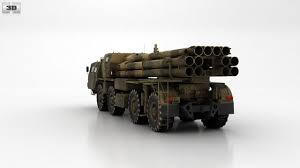
Label: BM-30